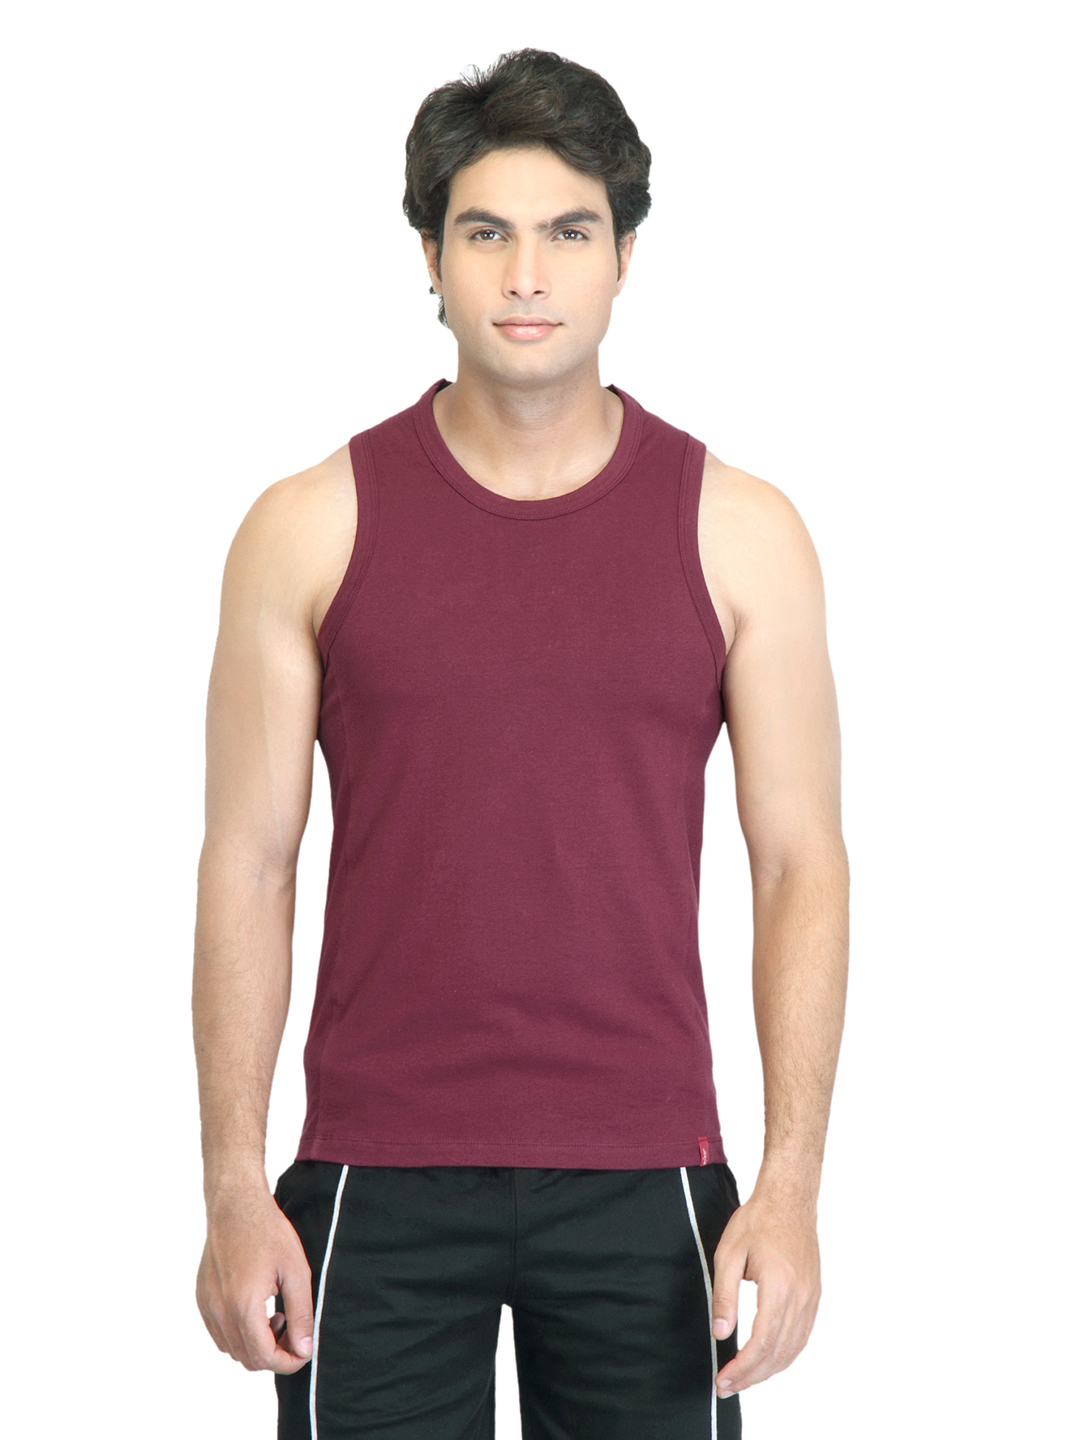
Levis Men Maroon Innerwear Vest
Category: Apparel / Innerwear / Innerwear Vests
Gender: Men
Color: Maroon
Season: Summer 2016
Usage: Casual